The Brothers Schellenberg

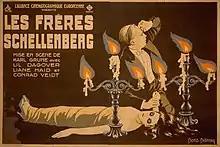
Poster by Boris Bilinsky

The Brothers Schellenberg (German: Die Brüder Schellenberg) is a 1926 German silent drama film directed by Karl Grune and starring Conrad Veidt, Lil Dagover and Liane Haid. It was shot at the Babelsberg Studios in Berlin with sets designed by the art director Karl Görge. It was based on a novel by Bernhard Kellermann. It premiered at the Palast-am-Zoo.